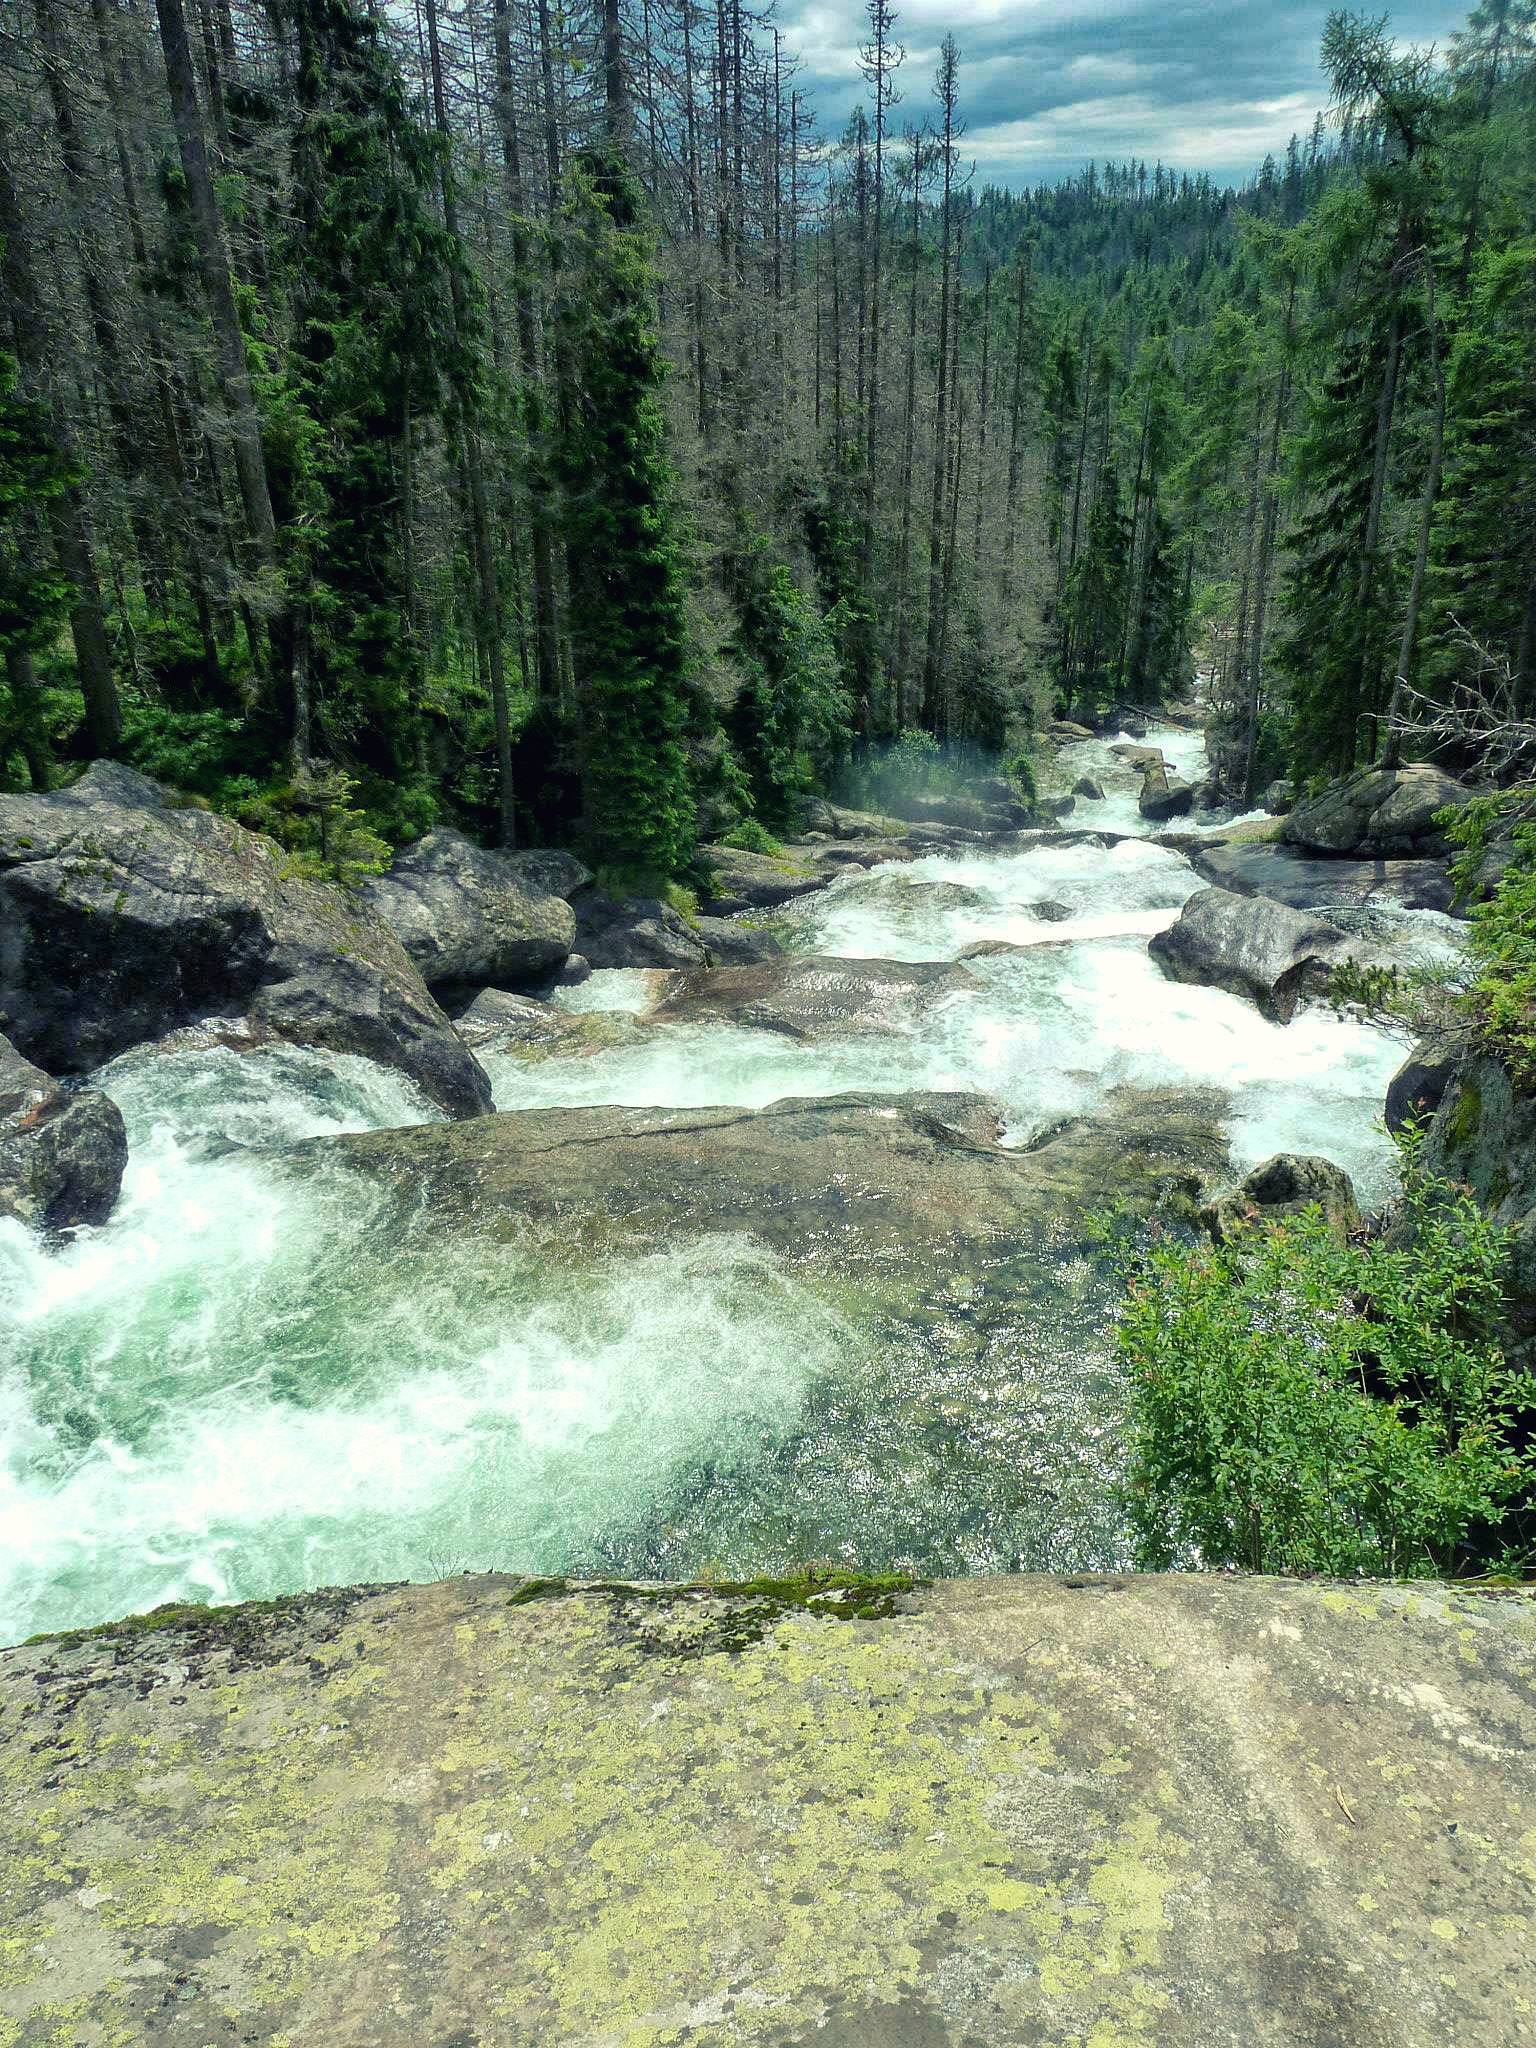
forest, waterfall, creek, wilderness, trail, river, valley, stream, rapid, body of water, ravine, water feature, ecosystem, watercourse, landform